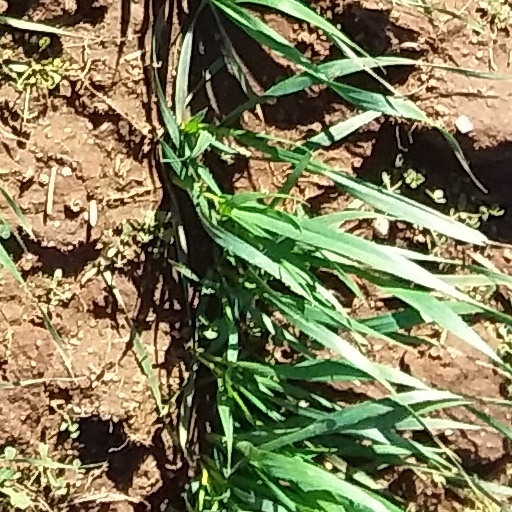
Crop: wheat